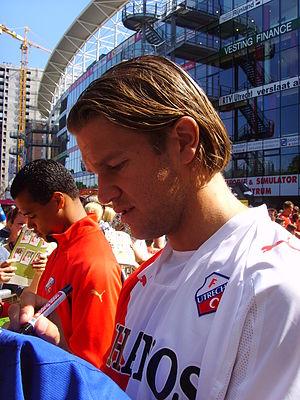
Alje Schut est un footballeur néerlandais, né le 2 septembre 1986 à Utrecht aux Pays-Bas. Il évolue actuellement dans le championnat d'Afrique du Sud aux Mamelodi Sundowns comme stoppeur.